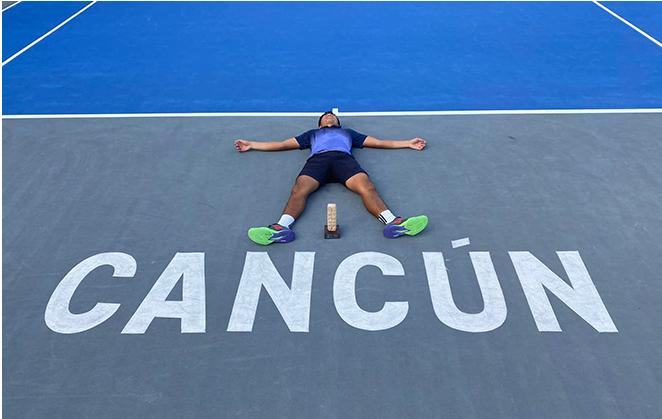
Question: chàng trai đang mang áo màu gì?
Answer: đang mang áo màu xanh dương